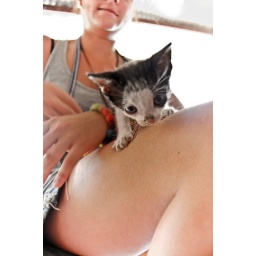
This cute little kitten had scrambled up onto this girls leg and was busy investigating everyone around